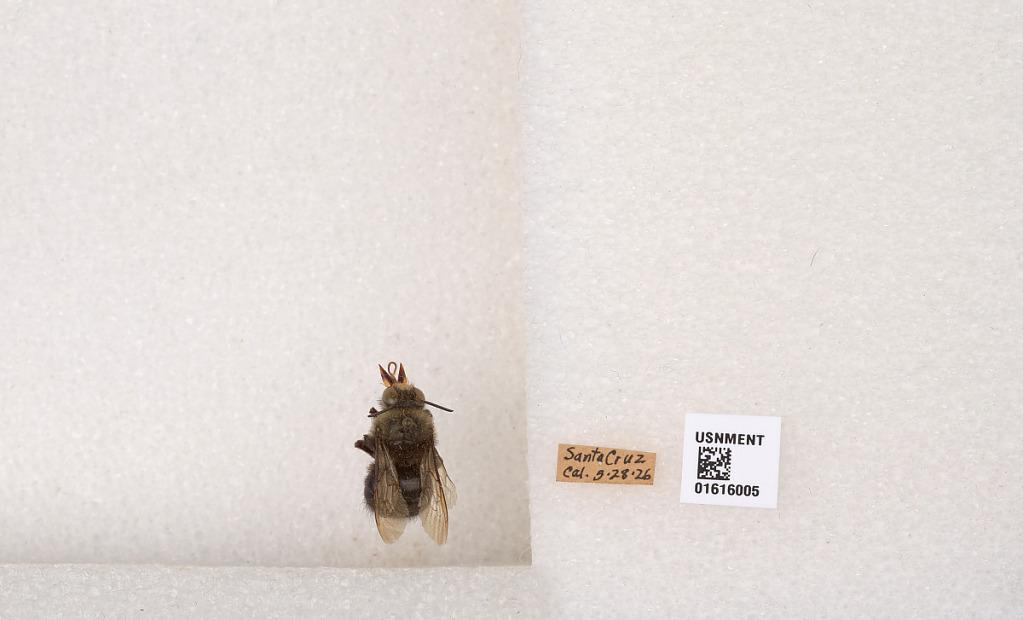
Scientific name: Xylocopa (Notoxylocopa) tabaniformis orpifex Smith
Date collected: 1926-5-28
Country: United States
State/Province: California
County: Santa Cruz
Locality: Santa Cruz
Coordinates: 36.9741, -122.031